Marilyn Levy

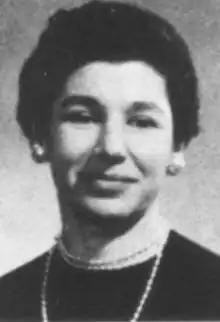
Marilyn Levy, from a 1962 publication of the United States federal government

Marilyn Levy (April 3, 1922 – June 19, 2014) was an American chemist and inventor based at Fort Monmouth. She was awarded the United States Army's Meritorious Civilian Service Award in 1971.